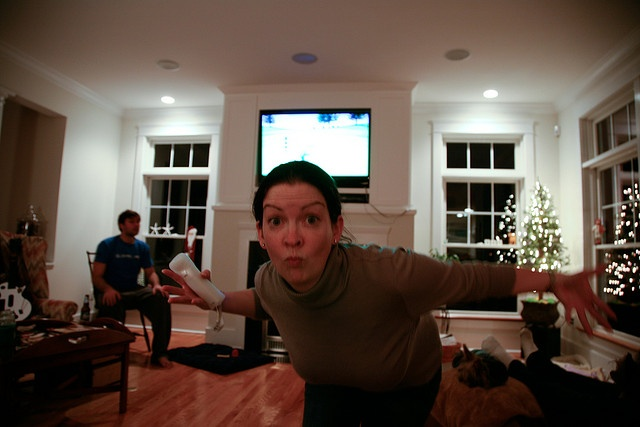
A lady making a funny face and holding a remote.
A woman playing a game with a remote controller posing in a silly way.
A woman with a wii controller close up with a man in the distance
A lady holding a Nintendo Wii remote is posing for the camera, while someone sits in the background.
A young person standing in a living room holding a Wii controller.